Santa Maria Novella

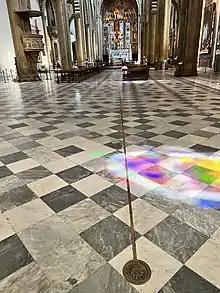
The nave from the south end showing the Meridian Line

The Filippo Strozzi Chapel is situated on the right side of the main altar. The series of frescoes by Filippino Lippi depict the lives of Apostle Philip and the Apostle Saint James the Great and were completed in 1502. On the right wall is the fresco "St Philip Driving the Dragon from the Temple of Hieropolis" and in the lunette above it, the "Crucifixion of St Philip". On the left wall is the fresco "St John the Evangelist Resuscitating Druisana" and in the lunette above it "The Torture of St John the Evangelist". Adam, Noah, Abraham and Jacob are represented on the ribbed vault. Behind the altar is the tomb of Strozzi with a sculpture by Benedetto da Maiano (1491).